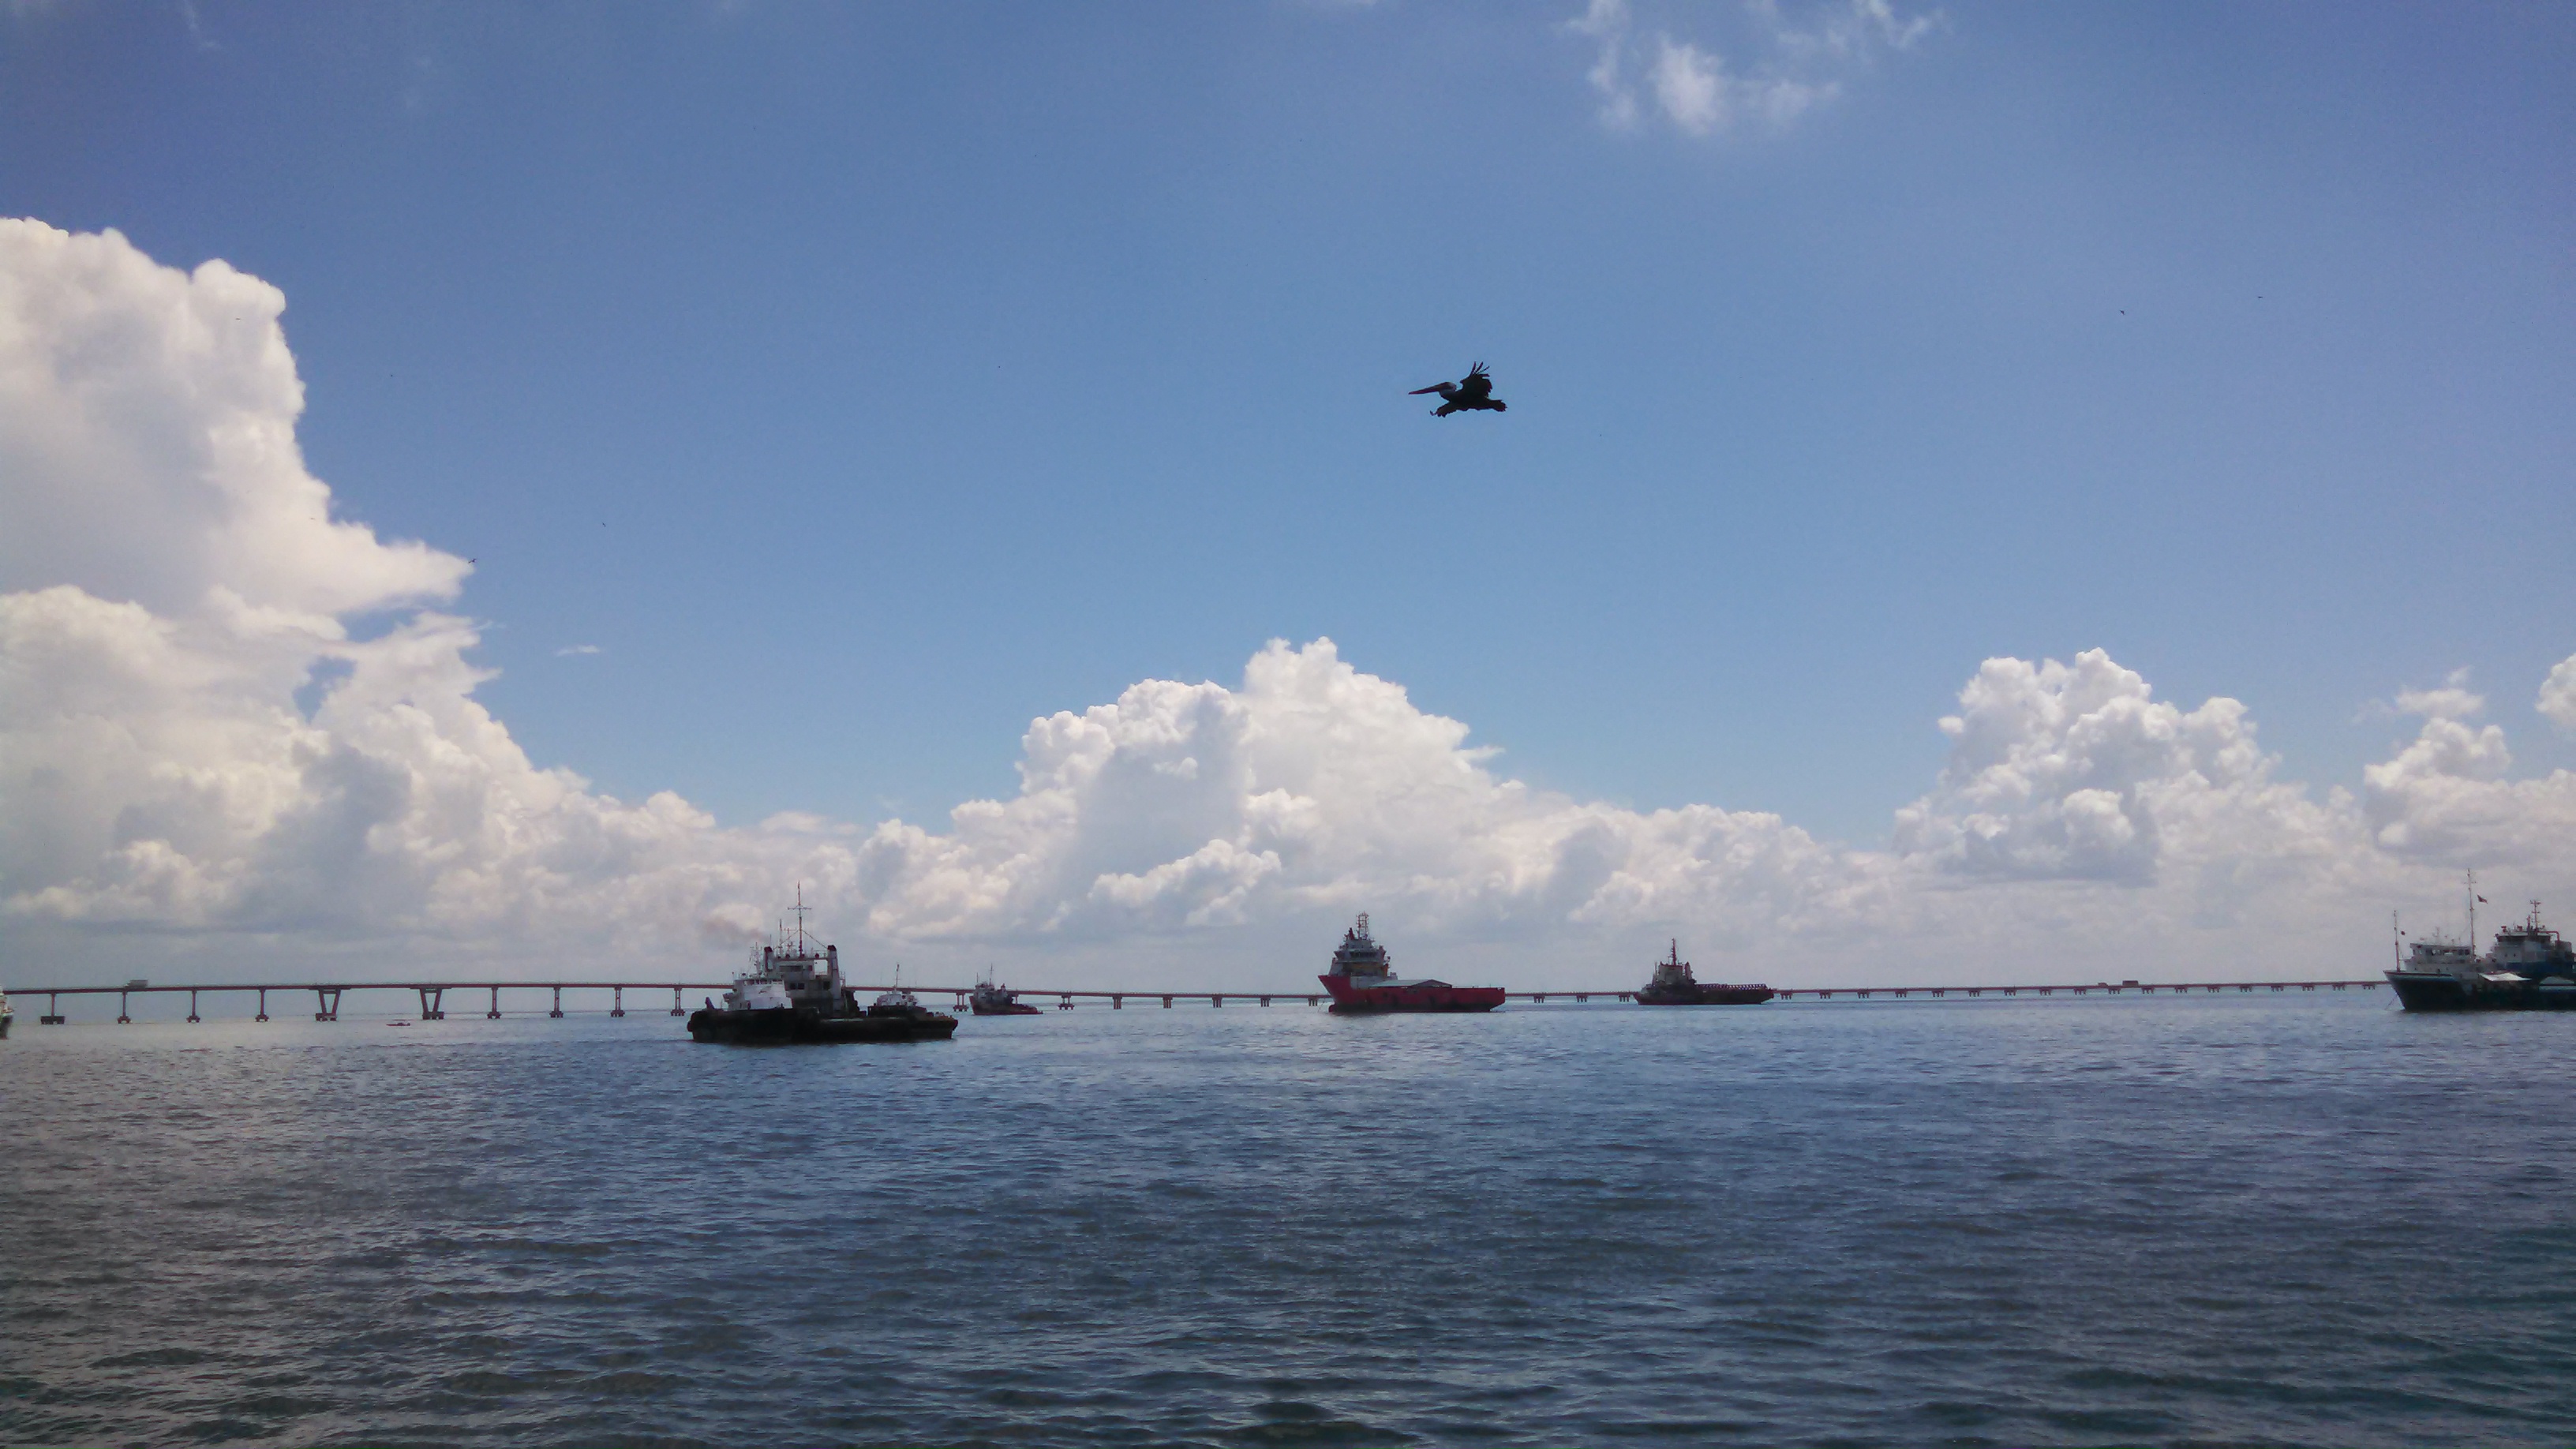
clouds, boats, bird, sky, waterway, sea, water, cloud, river, rotorcraft, coastal and oceanic landforms, calm, horizon, helicopter, ocean, channel, coast